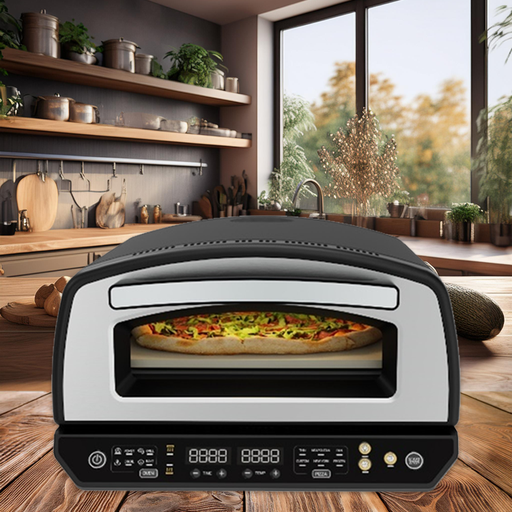
קטגוריה: מתנות בתוספת תשלום
תיאור: טאבון חשמלי רב תכליתי 13 אינץ מבית Fuego
דגם: Amico Pizzaiolo FAP-777
תשלום נוסף: 100 ₪
מידע נוסף: מתנה בתוספת תשלום